Tropical Storm Gil (2007)

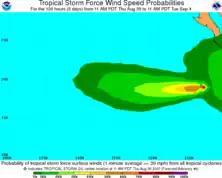
The wind speed probabilities of Tropical Storm Gil from August 30 to September 4, 2007

Although the storm never made landfall as a tropical storm, it did bring squally weather and flooding to Mexico, mainly the state of Baja California Sur and the state of Sinaloa. Jesús Enrique Campos Medina, a 14-year-old boy, got caught in the flooding in his hometown of Culiacán by the wind and downpours of Tropical Storm Gil. He was found by the local fire department in a sewer.